Vazgen Sargsyan Republican Stadium

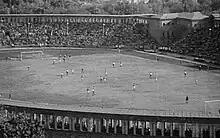
The old Dinamo stadium

The stadium was opened in 1935 during the Soviet days as Dinamo Stadium. In 1999, after a major renovation, the name was changed to Republican Stadium ("Hanrapetakan" Stadium). By the end of 1999, after the assassination of the former prime minister of Armenia Vazgen Sargsyan, the name of the stadium was officially changed to Vazgen Sargsyan Republican Stadium. It is currently used for football matches and is the home ground of the Armenia national football team as well as the local teams Ararat Armenia and Pyunik who both play in the Armenian Premier League.